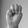
ASL letter: M